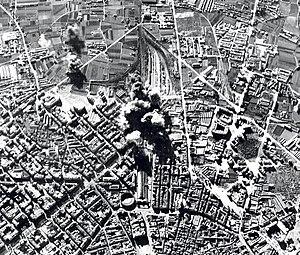
Le bombardement aérien est une opération militaire consistant à attaquer, depuis les airs, un objectif à l'aide d'armements air-sol tels que par exemple des bombes ou des missiles. Le viseur de bombardement fut développé à cette fin.